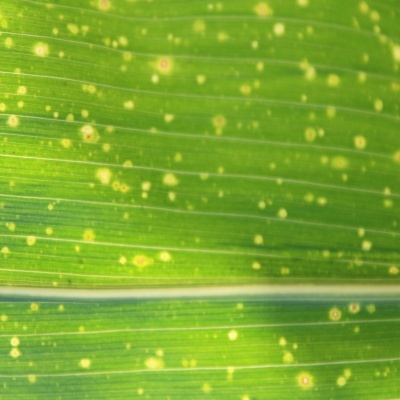
Label: Corn_(Maize)___Leaf_Spot